Wanda Kirkbride Farr

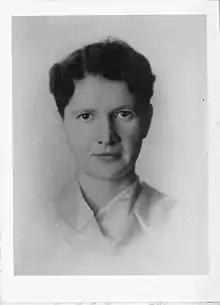
Wanda Margarite Kirkbride (1895-1983)

Farr answered a question that had puzzled researchers for a hundred years. Cellulose, a primary component of cell walls, was known to be constructed from cellulose granules. These granules had appeared to microscopists prior to this time to emerge fully formed in the cell's protoplasm. By contrast, the formation of starch, which is composed of the same elements carbon, hydrogen, and oxygen, could be seen to occur in stages, in structures called plasmids inside the cell protoplasm.